2022 UEC European Track Championships – Men's points race

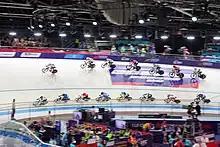
UEC Track Elite European Championships

The men's points race competition at the 2022 UEC European Track Championships was held on 12 August 2022.